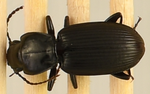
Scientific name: Pterostichus protractus
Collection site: Rocky Mountains NEON (RMNP), plot RMNP_002